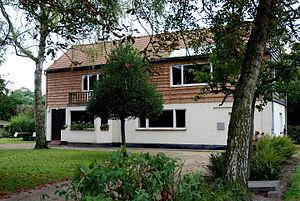
Gustave de Smet est un peintre belge d'expression néerlandaise, frère aîné de Léon de Smet, actif au sein du deuxième groupe de l'École de Laethem-Saint-Martin.